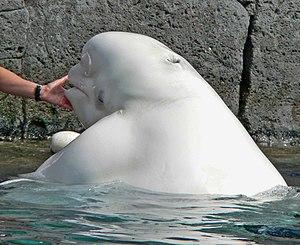
En biologie, l'évent correspond à la narine simple ou double des cétacés. Il s'agit de l'orifice situé sur la tête de l'animal, et qui lui permet d'expulser l'air expiré. C'est l'organe homologue des narines de tous les mammifères. La position des évents au sommet du crâne permet à ces animaux de ne pas sortir complètement la tête de l'eau pour respirer, les premières vertèbres de ce fait peuvent être rigide sans pénaliser ces animaux, qui, sans quoi, devraient redresser la tête comme les phoques.